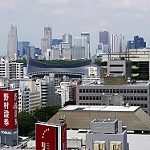
Scene: Outdoor